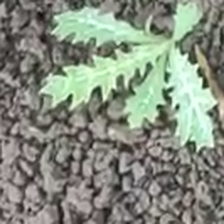
Weed species: Bilayat_(Mexicana_Argemone)